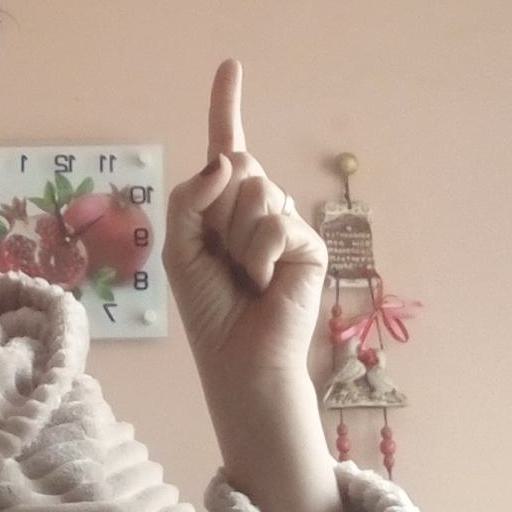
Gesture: one